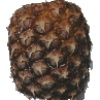
Label: pineapple